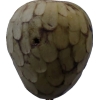
Label: cherimoya